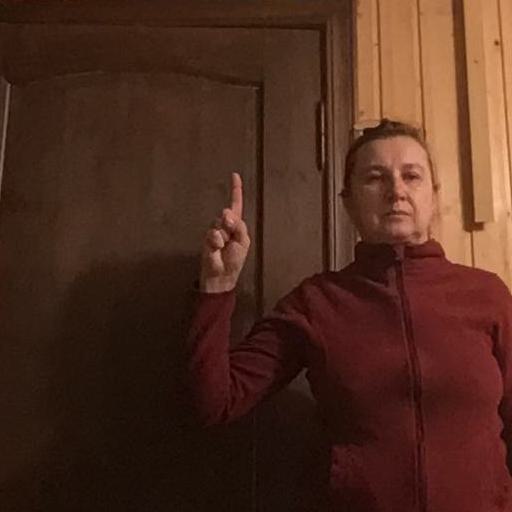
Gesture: one